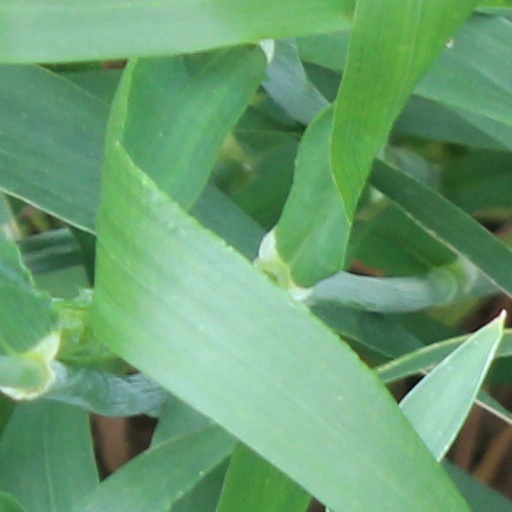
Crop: wheat